Egerton Bagot Byrd Levett-Scrivener

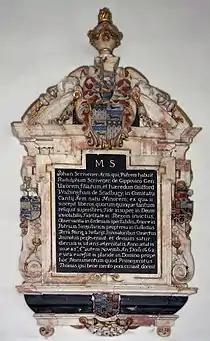
Monument to John Scrivener of Sibton Abbey, St Peter's Church, Sibton, Suffolk

In 1890, six years after their marriage, Levett's wife Mabel was killed in a fall from her horse. A year later, in 1891, Levett married in Bristol his cousin Mary Millicent Mirehouse. (Levett's mother was a Mirehouse, and his brother Richard Byrd Levett ultimately also changed his name to Richard Walter Byrd Mirehouse on succeeding to Mirehouse family property at The Hall, Angle, Pembrokeshire, where by-then Richard W.B. Mirehouse served as High Sheriff of Pembrokeshire as well as Lieutenant Colonel of 4th Batt. North Staffs Regiment.)